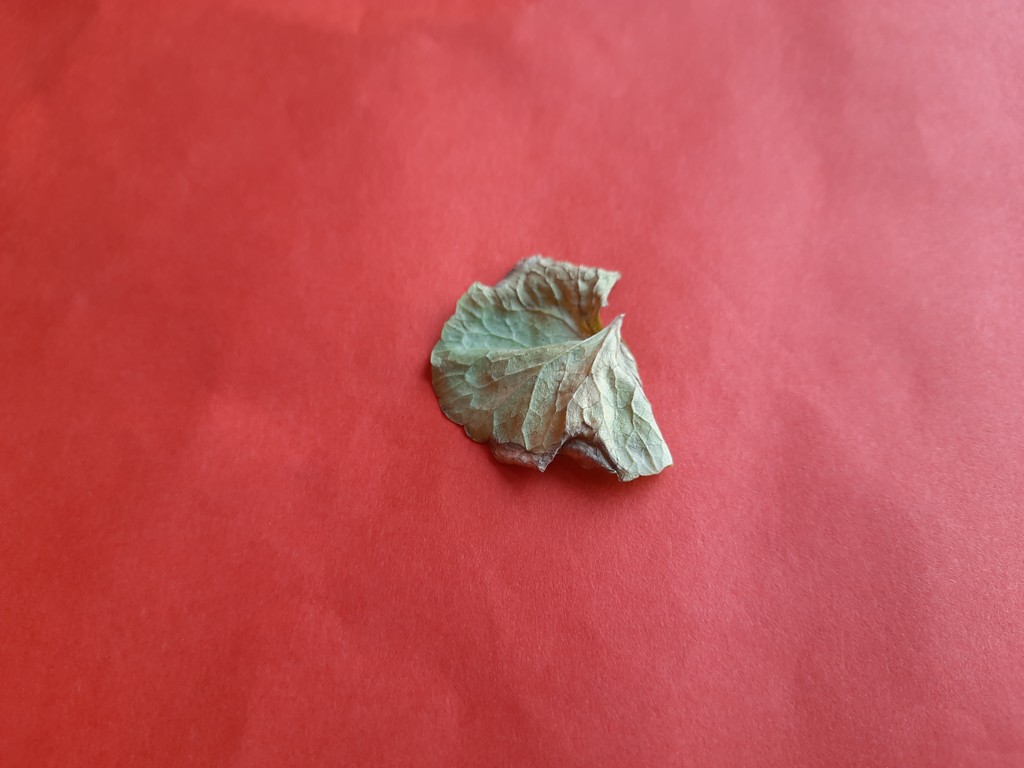
Label: Dried